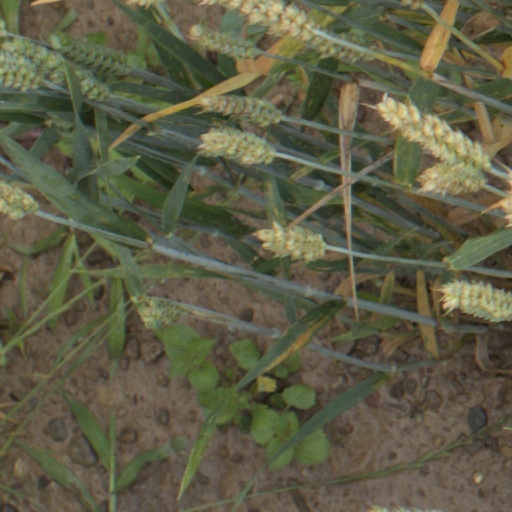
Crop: wheat